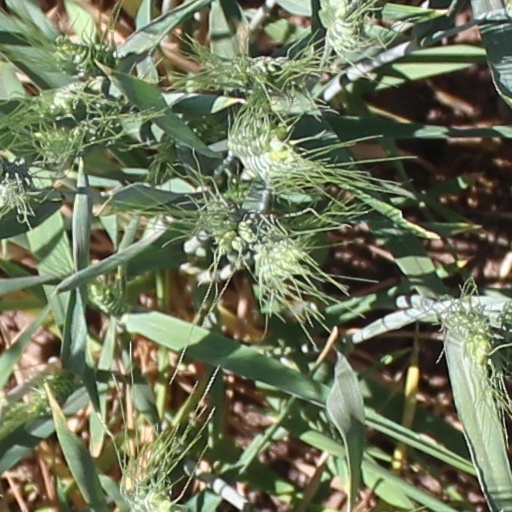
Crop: wheat